Spanish Americans

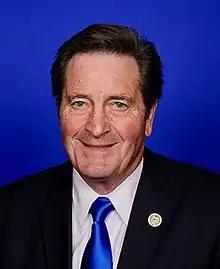
John Garamendi, 46th Lieutenant Governor of California

Hispanos of New Mexico (less commonly referred to as "Neomexicanos" or "Nuevomexicanos") are descendants of Spanish and Mexican colonists who settled the area of New Mexico and Southern Colorado. Most made the journey from New Spain, now principally modern Mexico. The vast majority of these settlers married and mixed with the local indigenous people of New Mexico. Like the "Californios" and "Tejano"s, the descendants of these early settlers still retain a community of thousands of people in this state and that of southern Colorado.